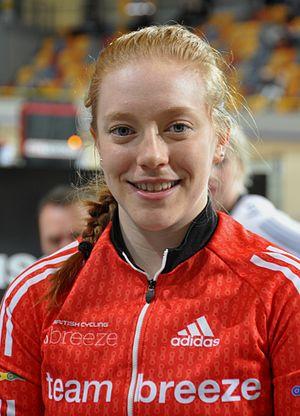
Emily Nelson est une coureuse cycliste britannique. Elle a remporté le championnat du monde de poursuite par équipes juniors en 2013 associée à Amy Hill, Hayley Jones et Emily Kay, avec qui, elle détient pendant deux ans le record du monde junior en 4 min 36 s 147. Elle est notamment championne du monde de l'américaine en 2018 avec Katie Archibald et championne d'Europe du scratch en 2019.